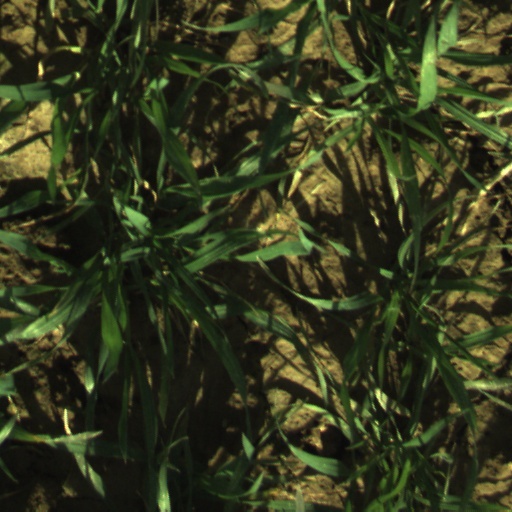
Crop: wheat